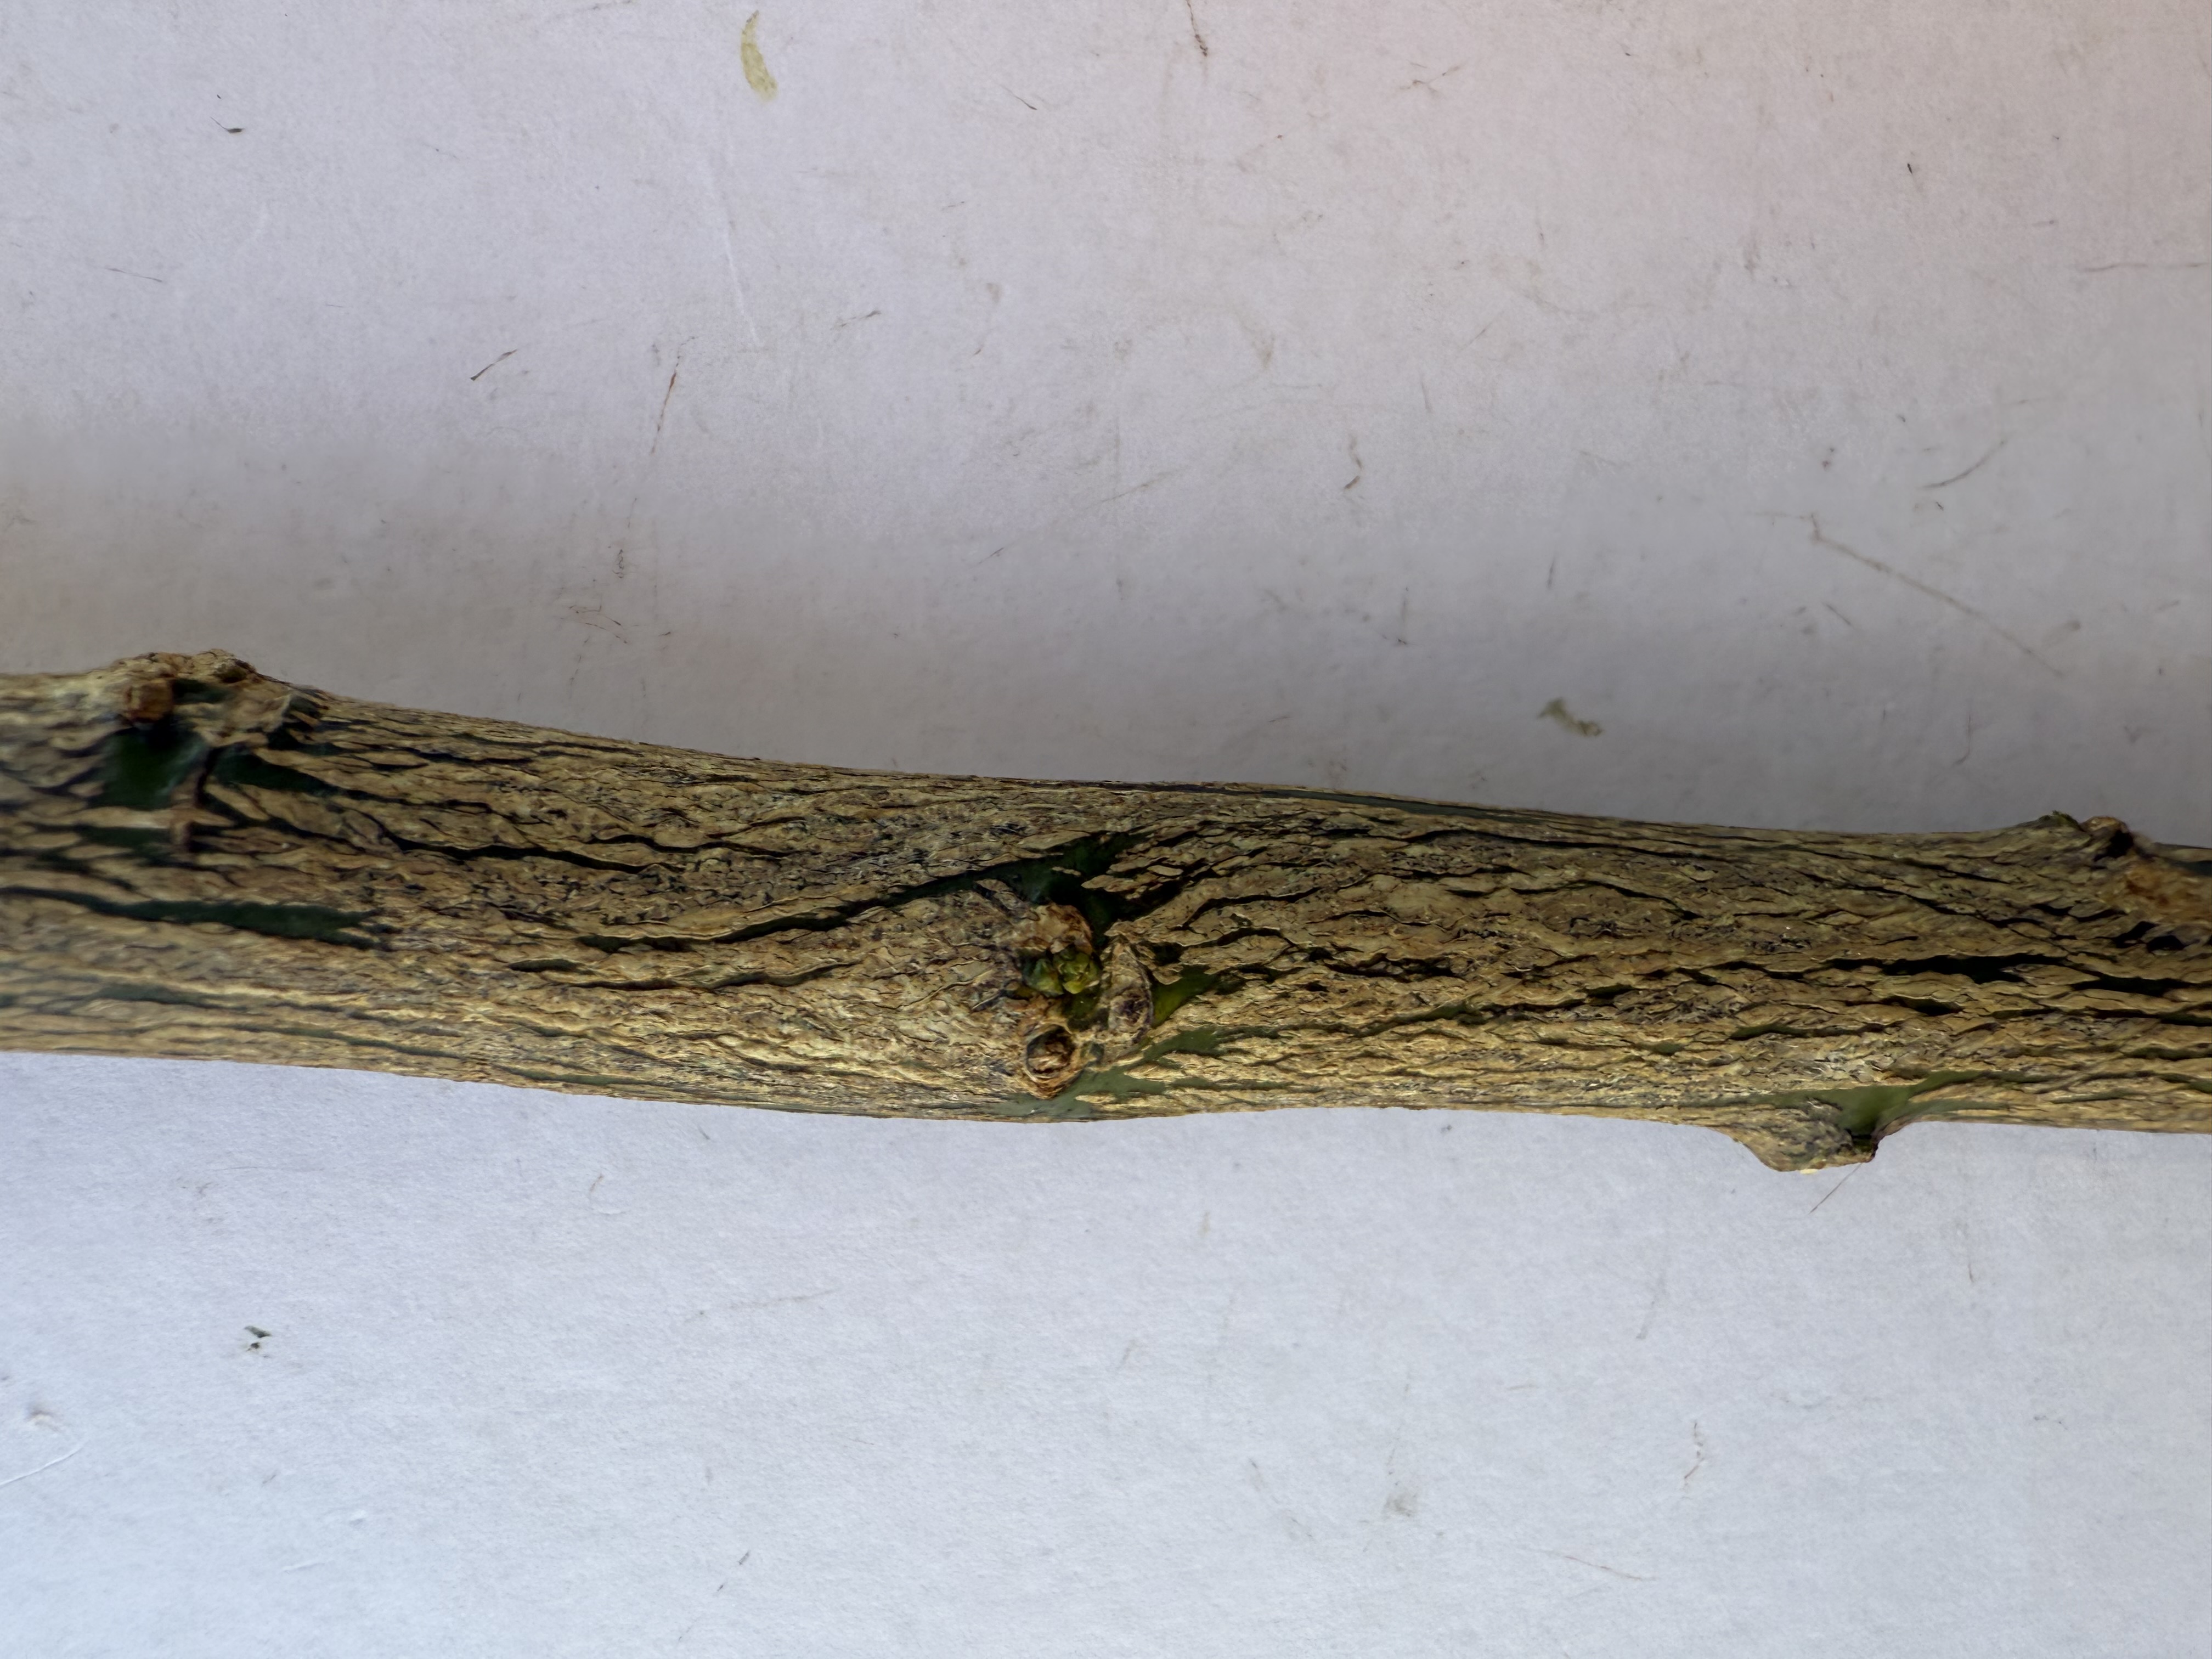
Variety: Orange